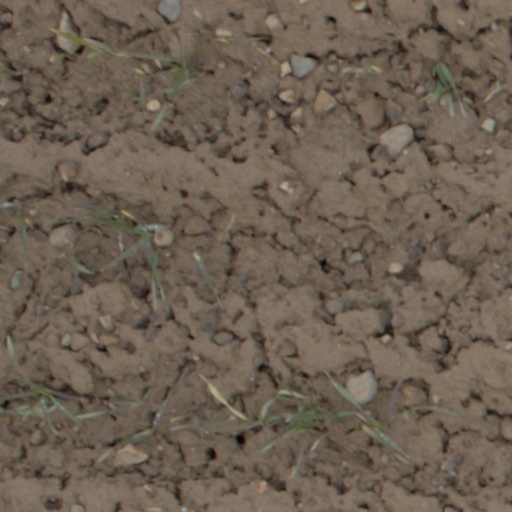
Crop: wheat